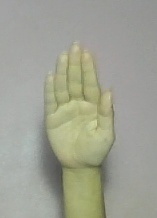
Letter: seen